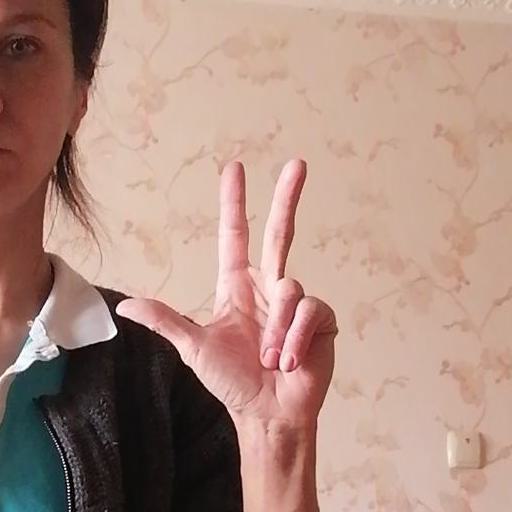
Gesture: three2